Ascot lines of the London and South Western Railway

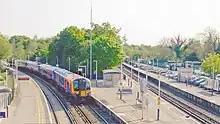
Virginia Water: the train is arriving from Chertsey; the Ascot direction is to the top centre of the frame

At the time of the Staines, Wokingham and Woking Railway Act 1853 (16 & 17 Vict. c. lxxxv), it had declared that its objective was to reach Oxford. The Great Western Railway was dominant at Reading and Oxford, and the GWR was a broad gauge railway, preventing any through running. The SW&WJR was encouraged when an act of Parliament of 31 July 1854, the Great Western, Birmingham and Chester Railways Act 1854 (17 & 18 Vict. c. ccxxii), required the GWR to add narrow gauge to its line between Oxford and Basingstoke. This was to facilitate access by the Oxford, Worcester and Wolverhampton Railway to the LSWR at Basingstoke.